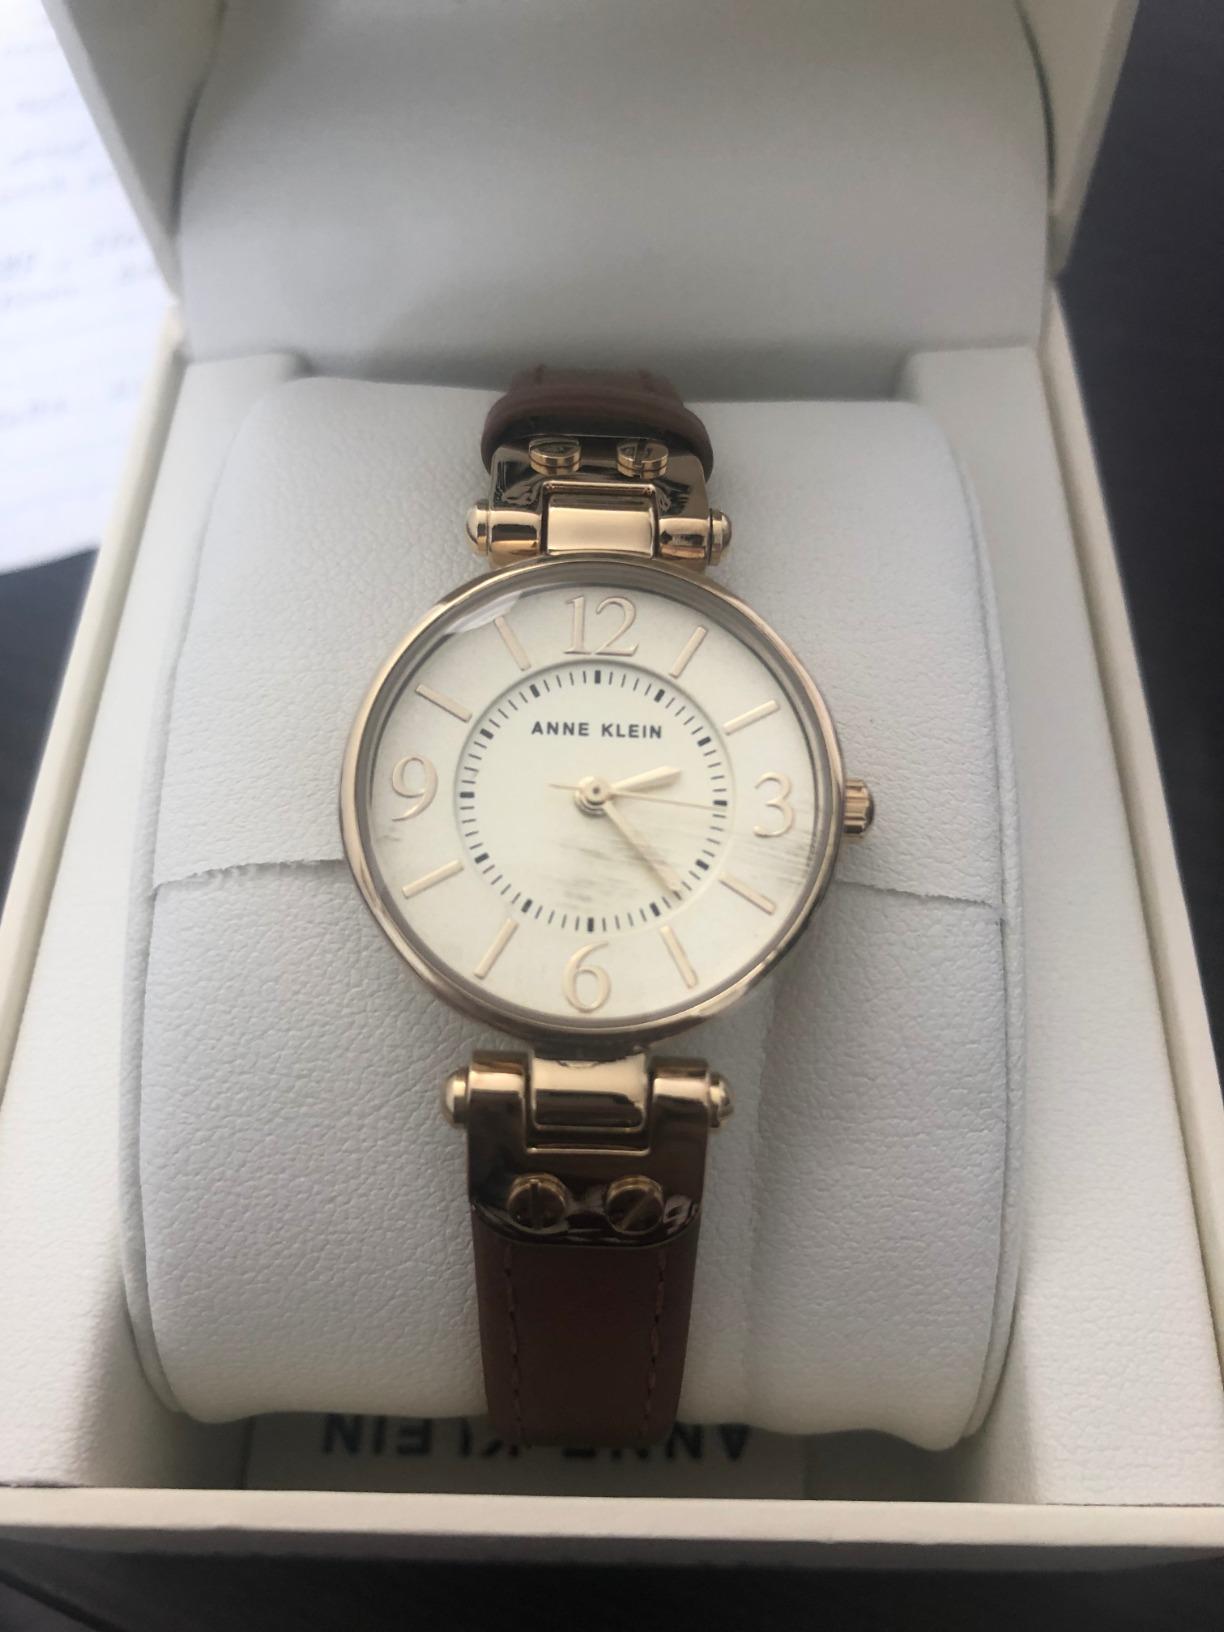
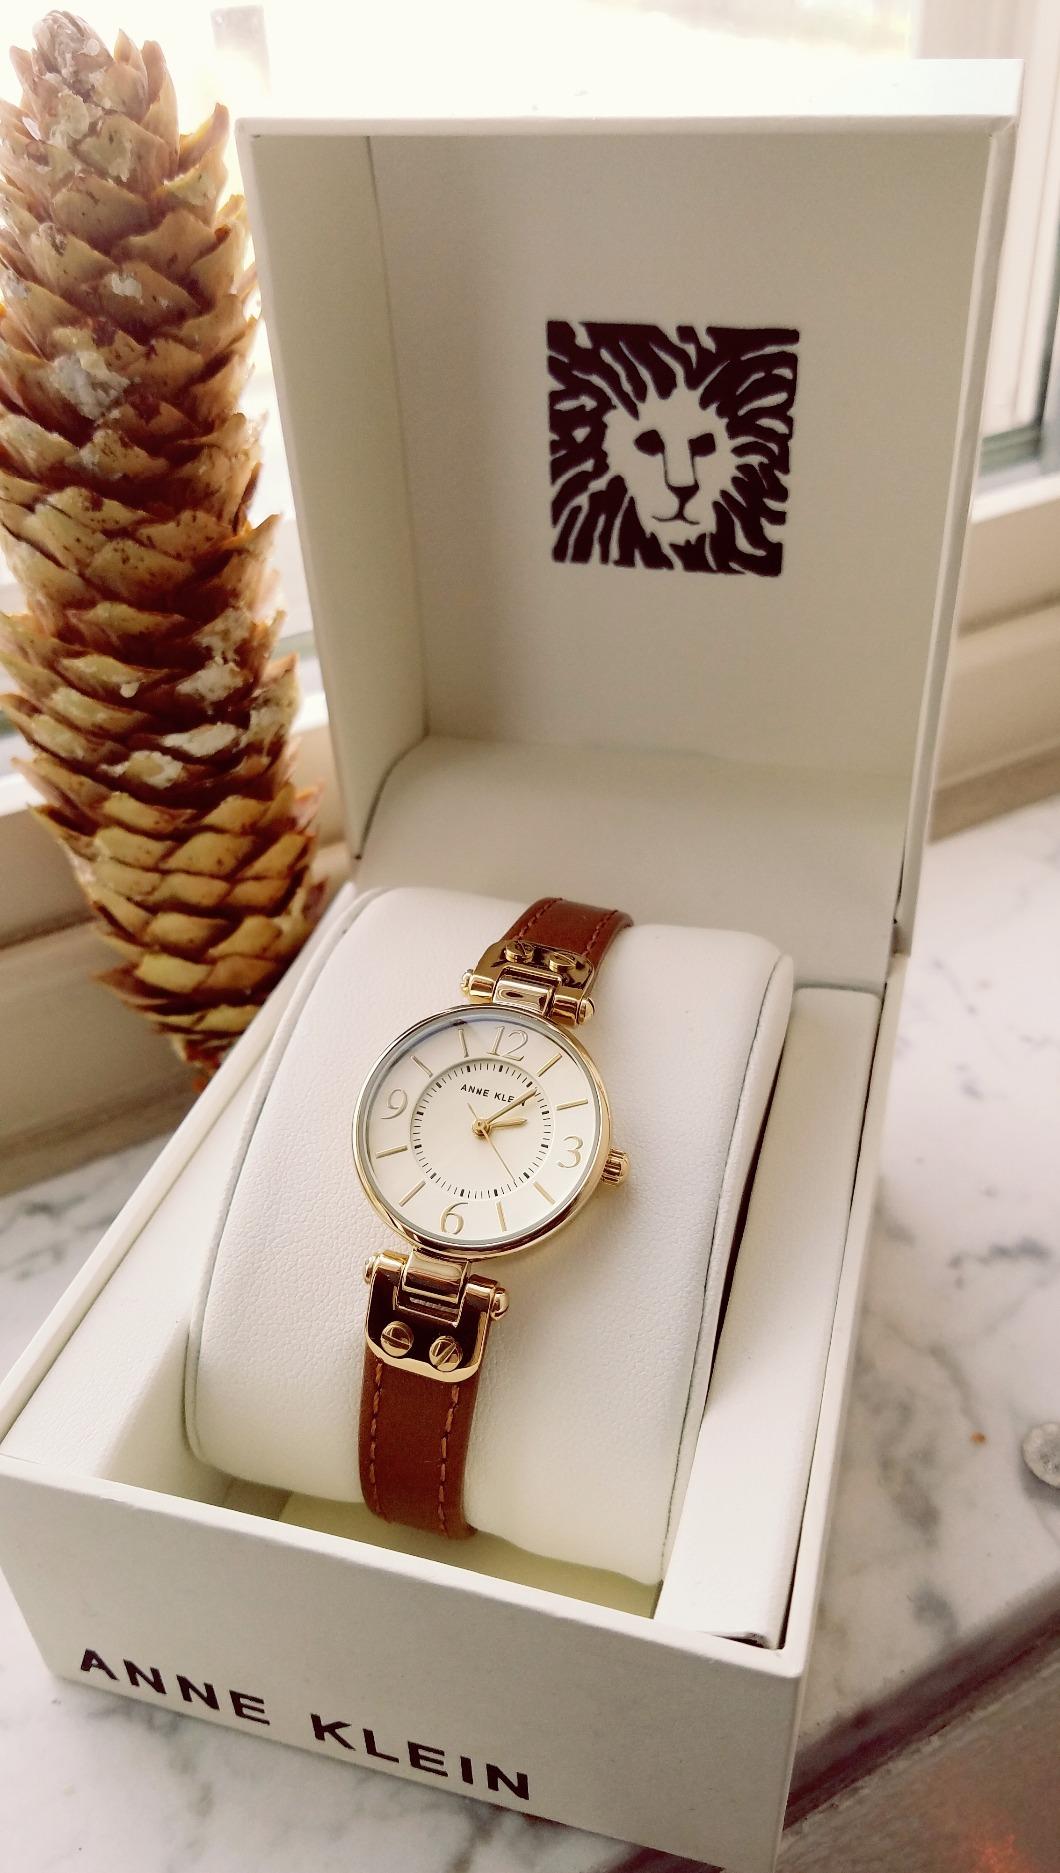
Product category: accessories_watch
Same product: yes